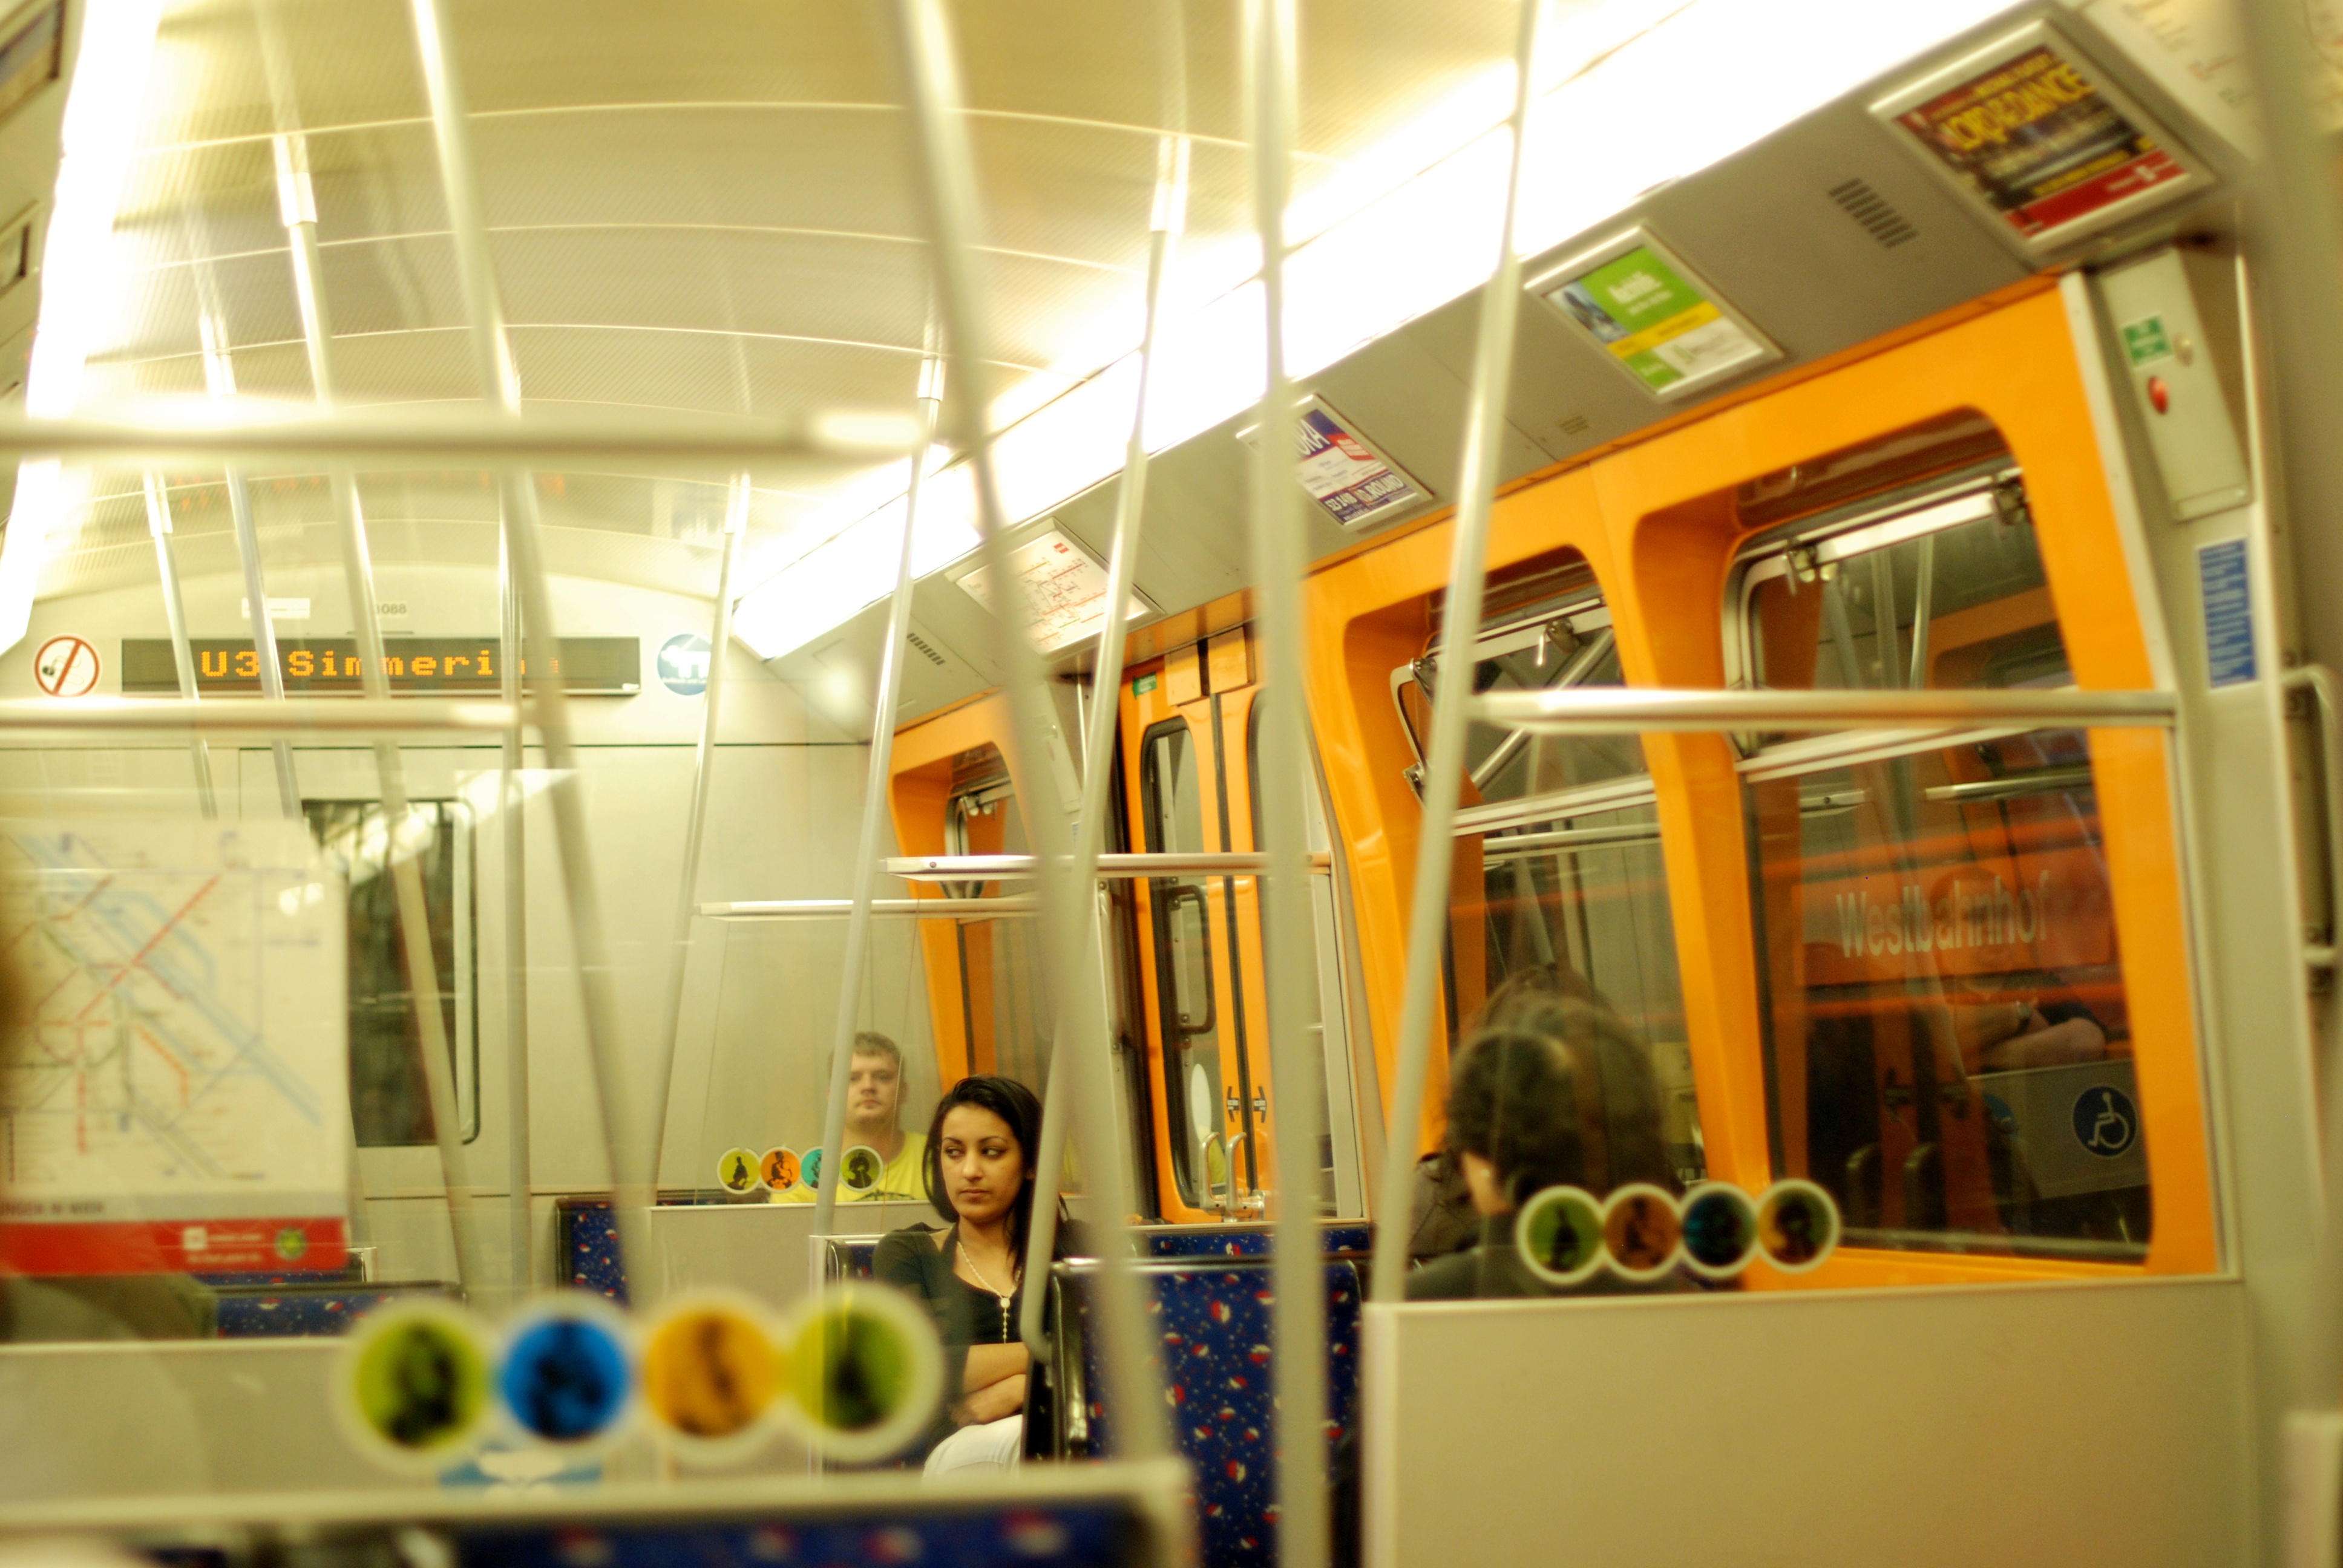
city, metro, underground, transport, europe, vehicle, nikon, room, public transport, interior design, austria, vienna, d80, wien, nikond80, osterreich